Lower Lea Valley

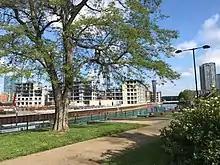
Canal towpath overlooking Three Mills Wall River with a view across to Sugar House Island

The Lower Lea Valley is the southern end of the Lea Valley which surrounds the River Lea in eastern Greater London. It is part of the Thames Gateway redevelopment area and was the location of the 2012 Summer Olympics.